Jordan Lupin

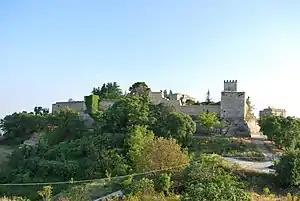
The castle of Castrogiovanni was the final stronghold of Jordan's rebellion in 1197.

After Tancred's death in 1194, the Emperor Henry VI took over Sicily in the name of his wife, Constance, daughter of Roger II. Despite having supported Tancred's claim over Constance's, Jordan and his brother supported Henry after Tancred's death and both appear to have gained Henry's trust, for they confirmed many of the emperor's Sicilian grants and privileges. Cuozzo argues that Jordan and his brother abandoned Tancred for Henry as early as the summer of 1192.